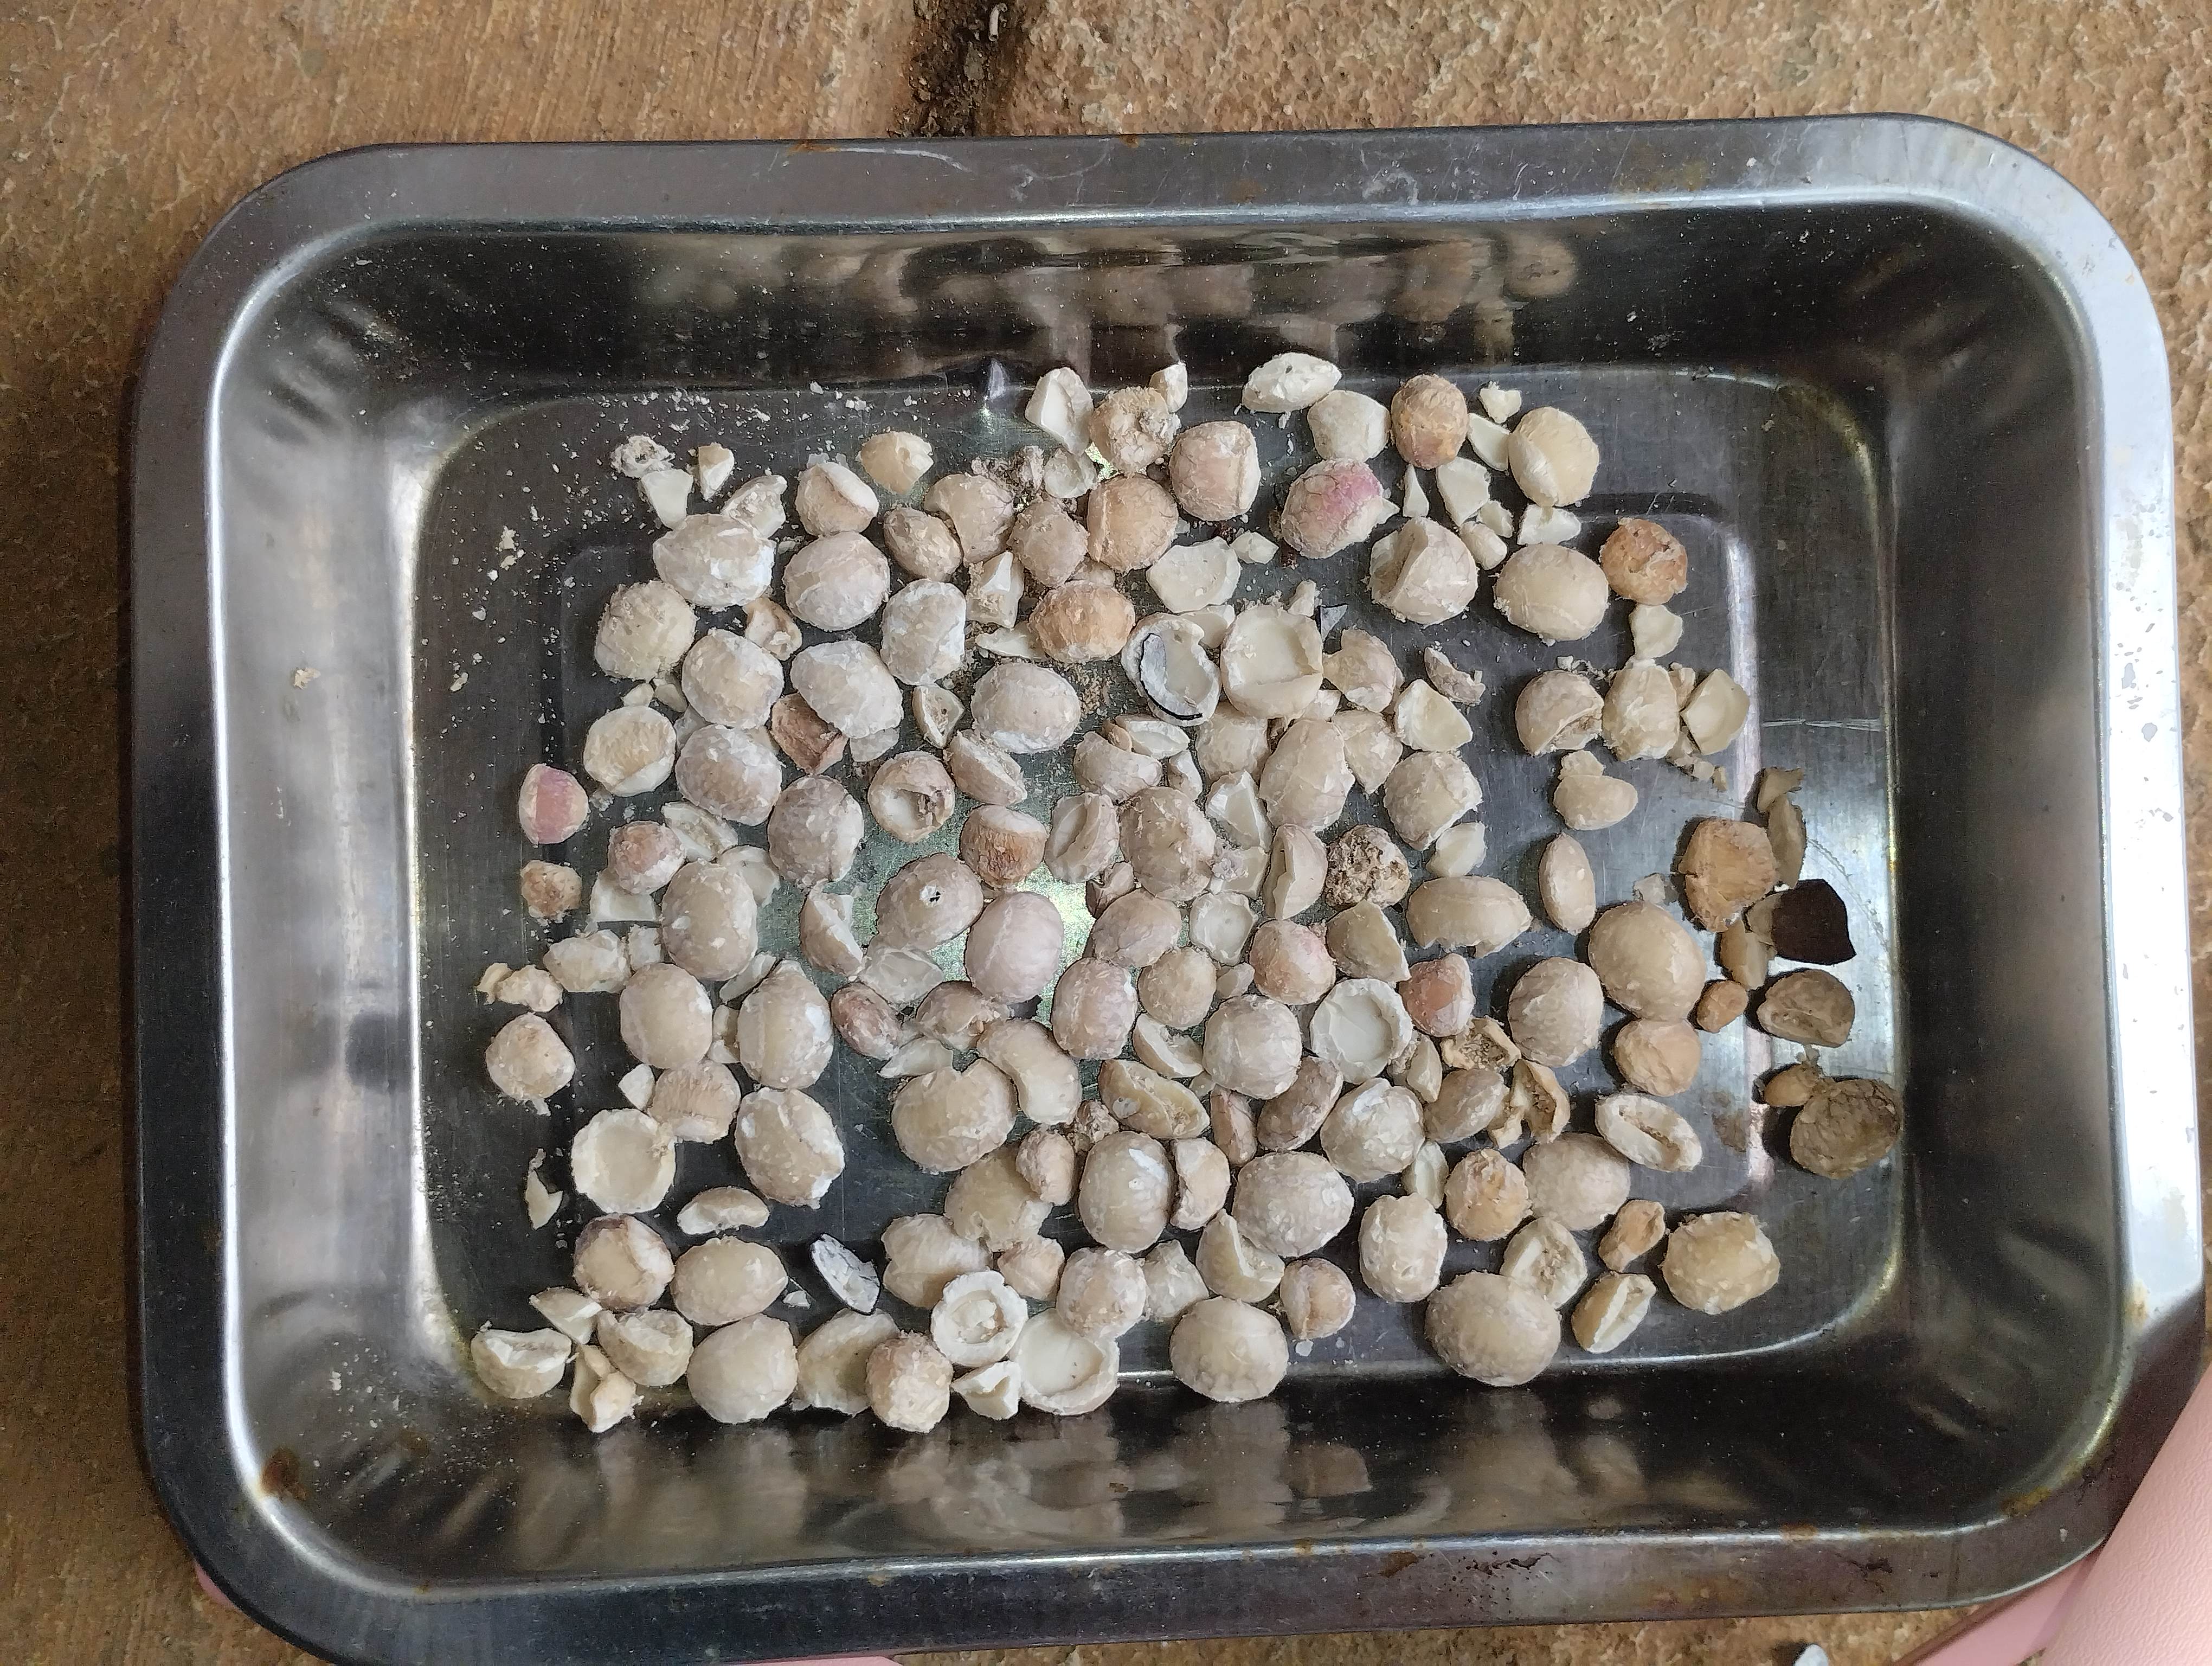
Label: rusak (damaged seed)